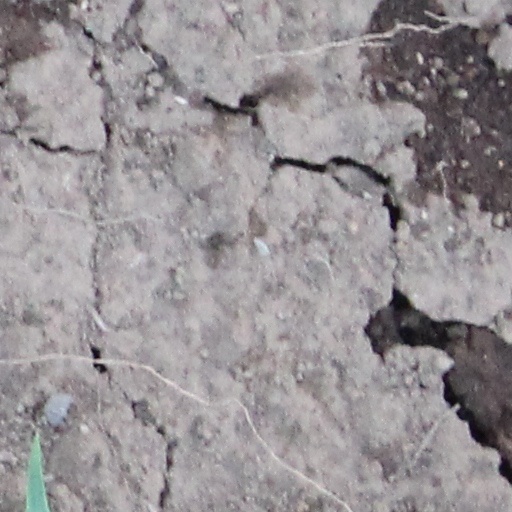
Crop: wheat